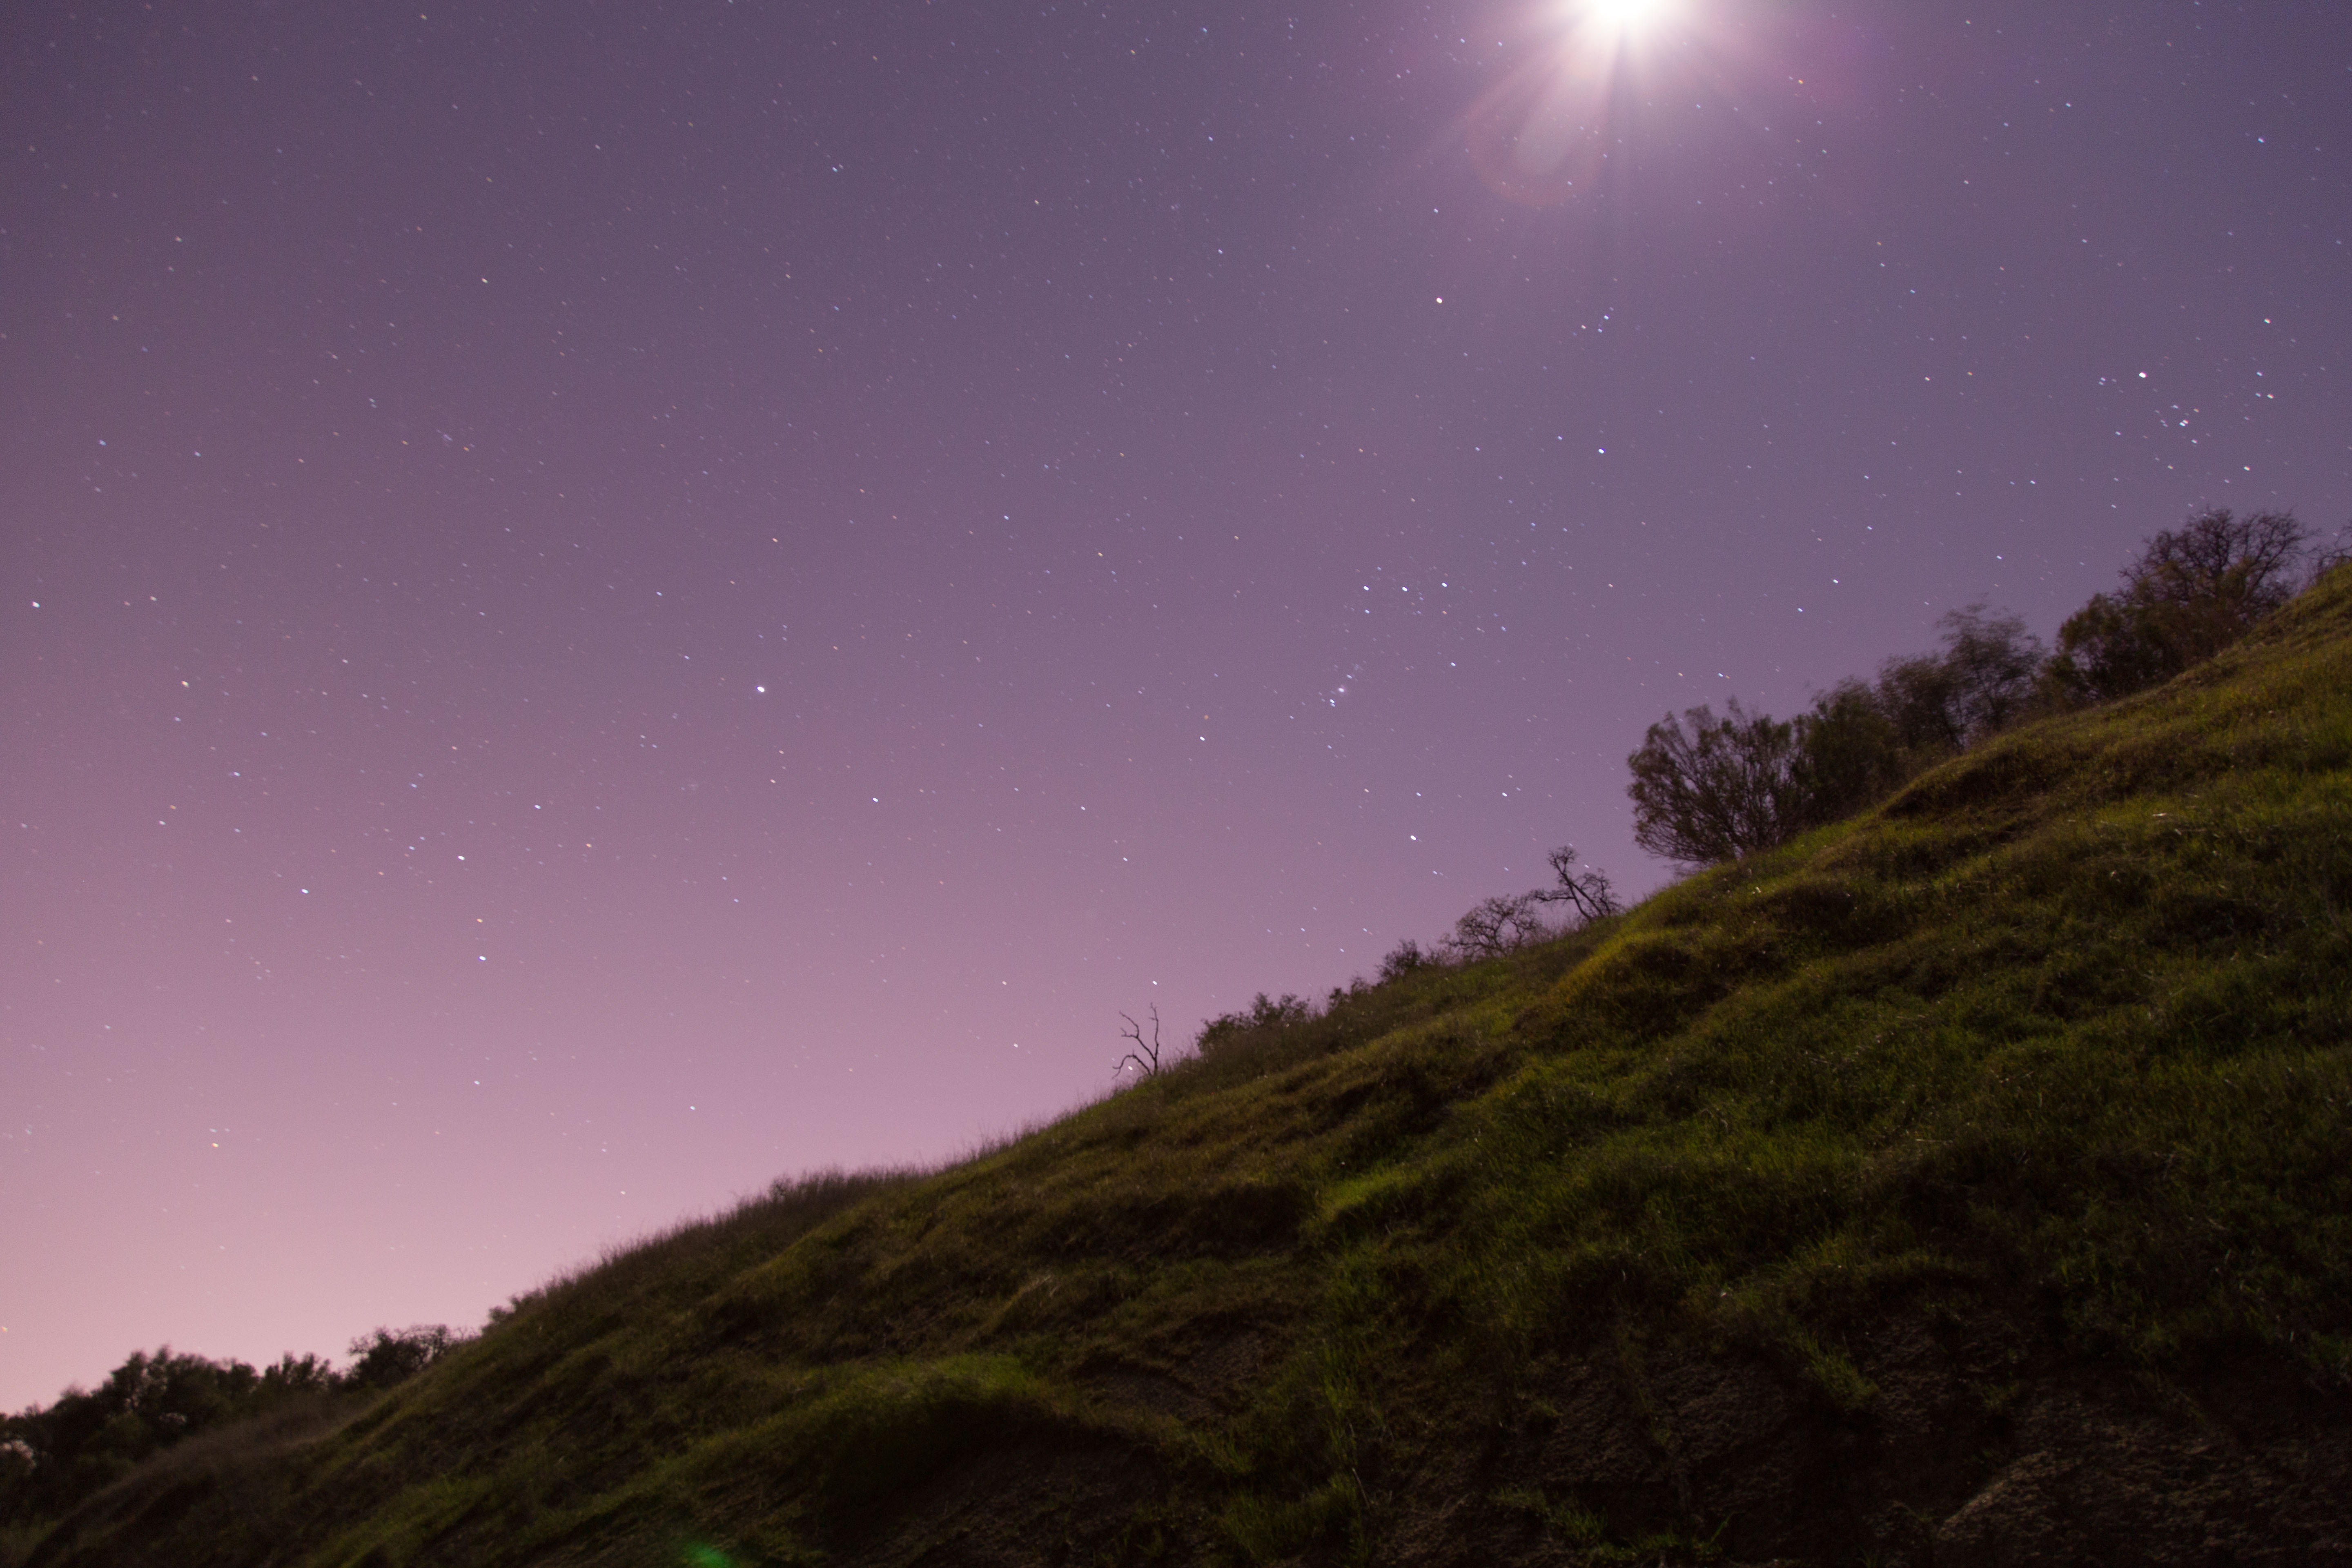
nature, grass, light, sky, night, star, hill, purple, atmosphere, dark, evening, darkness, galaxy, aurora, astronomy, stars, astronomical object